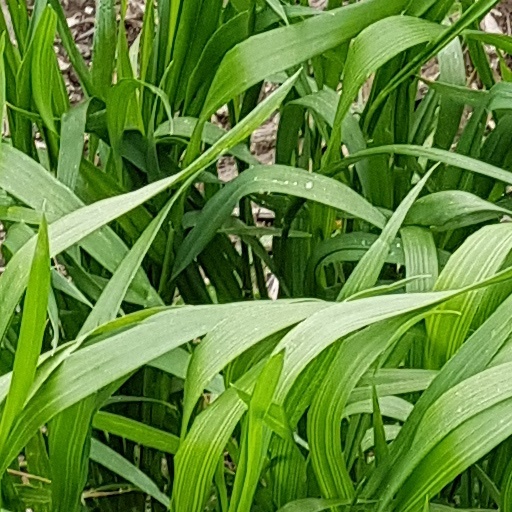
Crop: wheat